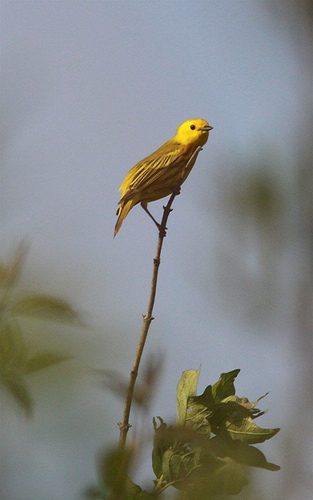
this small yellow bird has a tiny bill and brown wings.
this little bird is nearly all yellow with a short pointy bill and long tarsus.
a small bird that is vividly yellow with a short beak.
a bird with a tiny pointed bill, medium sized head, and yellow plumage.
this little bird is bright yellow with a brownish overtone on its back.
a very small bird with yellow head with secondaries, rump and rectrices with brown mixed with gold coloring.
a small yellow bird with black eyes and brown beak.
this particular bird has a belly that is white with brown patches
this bird is yellow in color, and has a black beak.
this is a small bird with a bright yellow head and belly, and darker yellow feathers on it's back and wings.
Species: Yellow Warbler